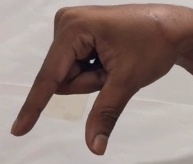
ASL sign: Q